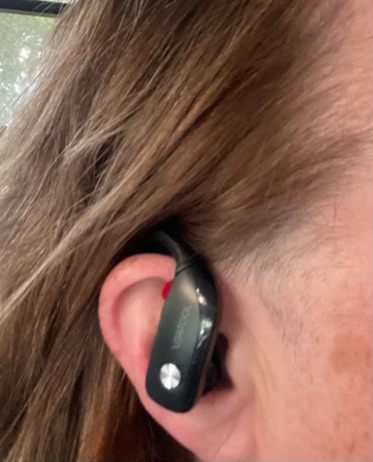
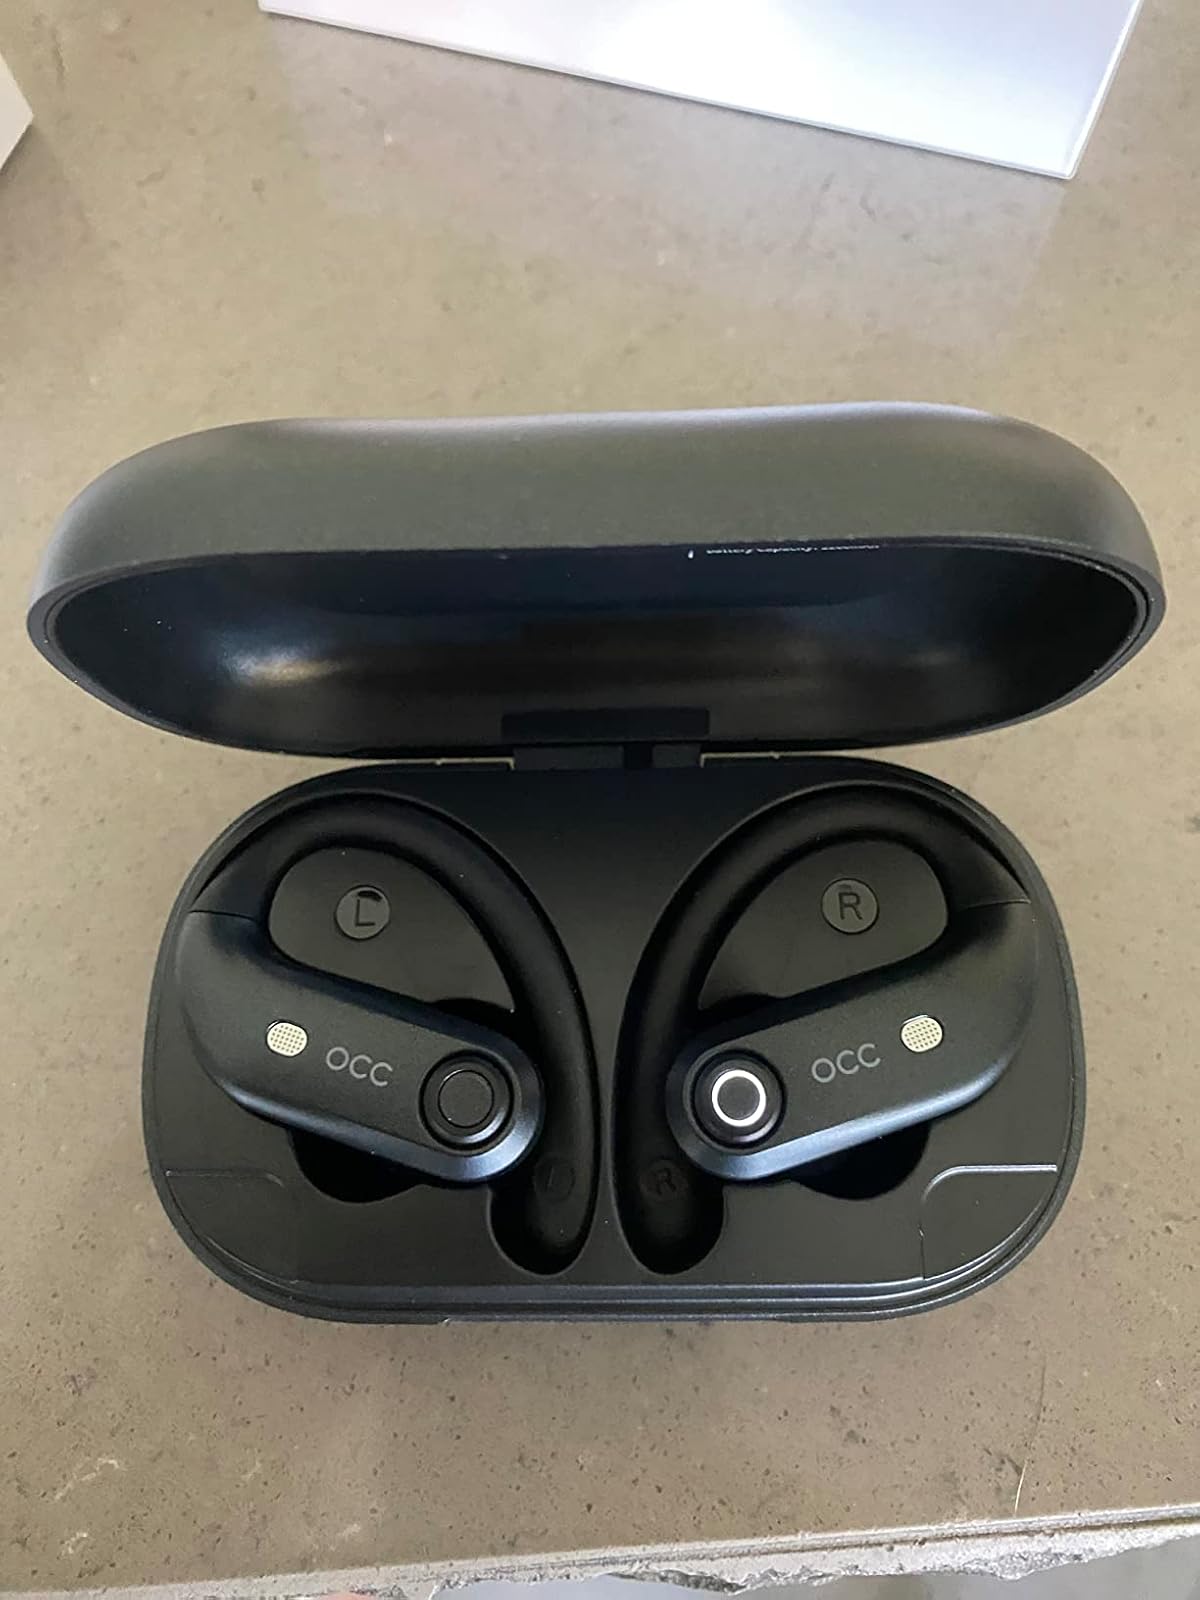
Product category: earbuds
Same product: no